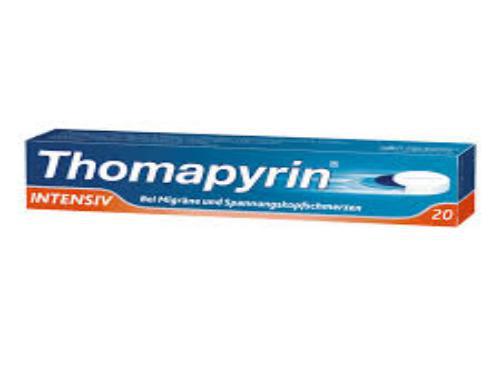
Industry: Medical